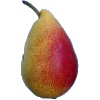
Label: Pear 2